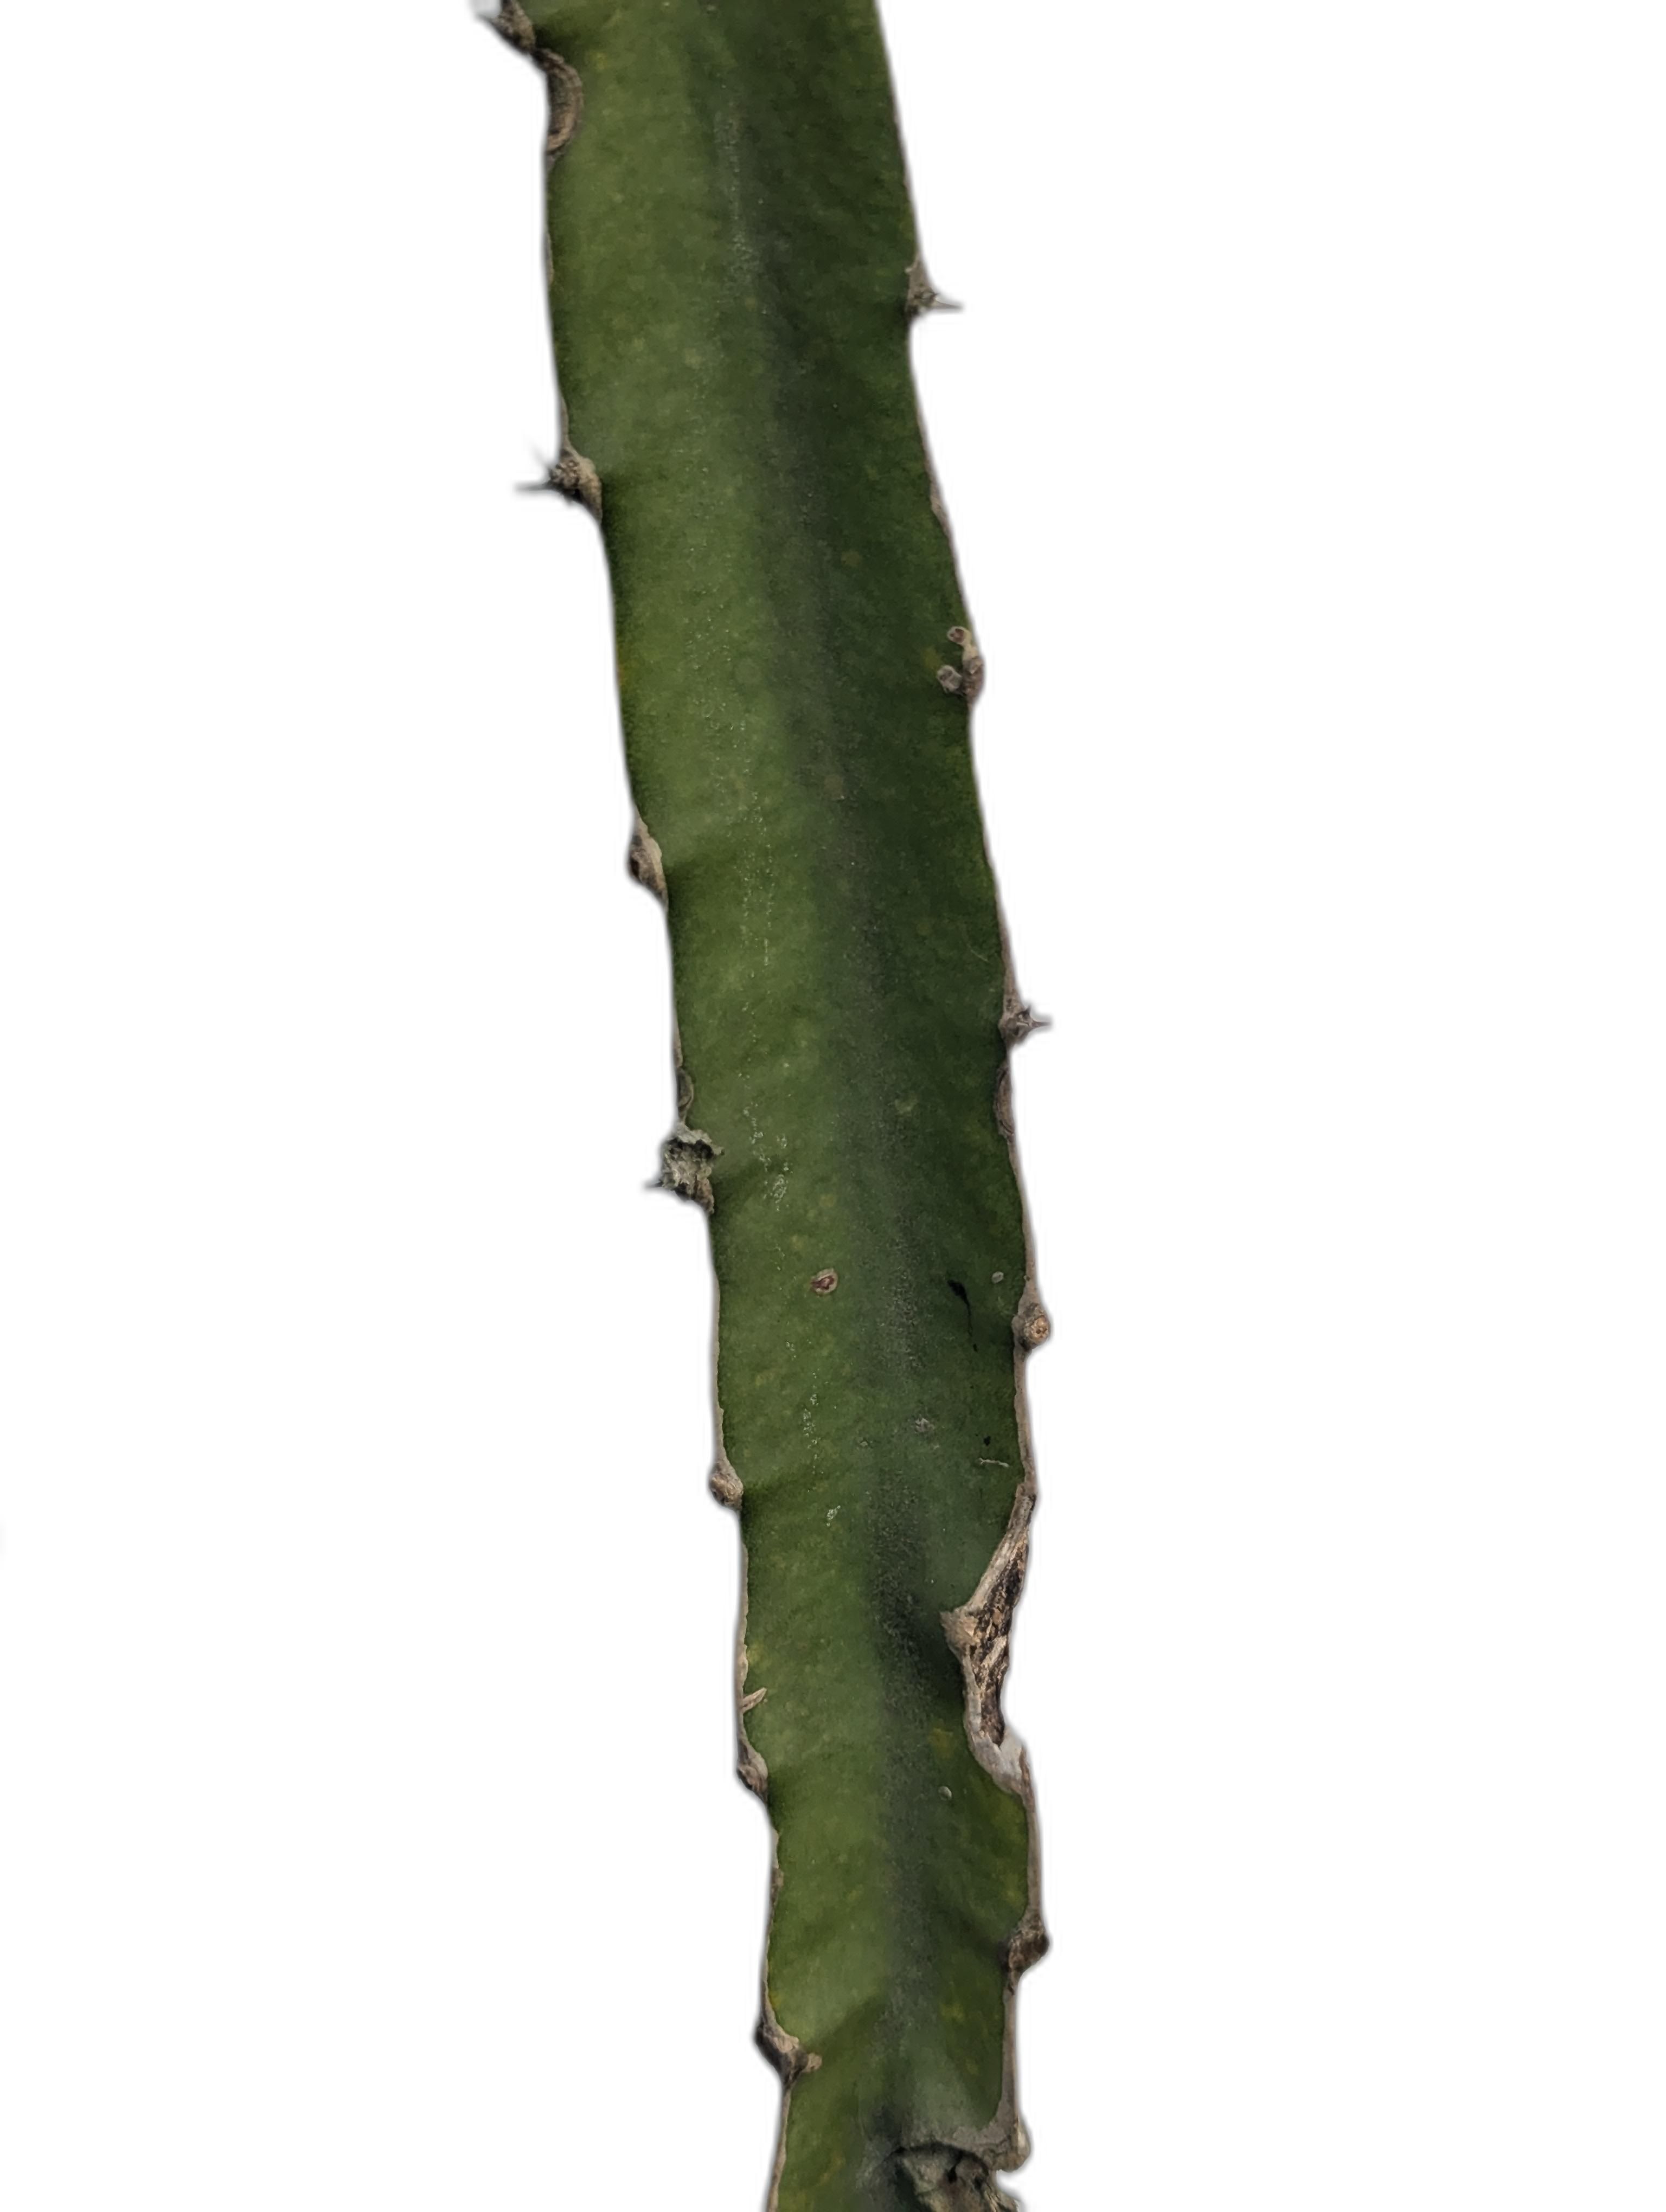
Label: Good leaf